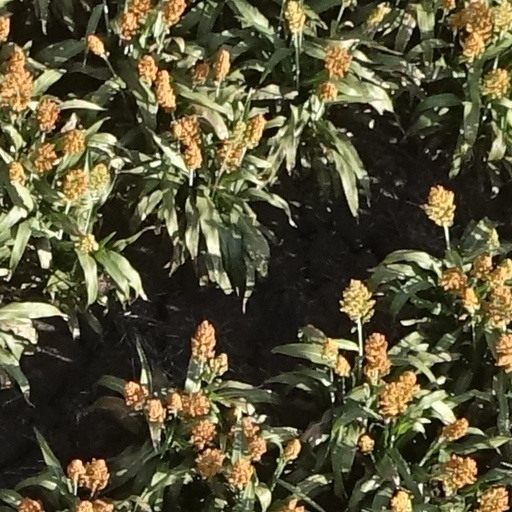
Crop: sorghum